New Interfaces for Musical Expression

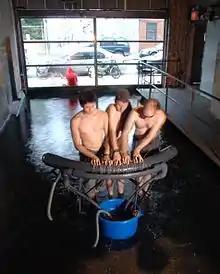
Three musicians playing hydraulophone, an instrument that is similar to a woodwind instrument but makes sound from incompressible fluid (water) rather than compressible fluid (air). Photo from concert programme of the NIME-07 conference in New York City.

New Interfaces for Musical Expression, also known as NIME, is an international conference dedicated to scientific research on the development of new technologies and their role in musical expression and artistic performance.